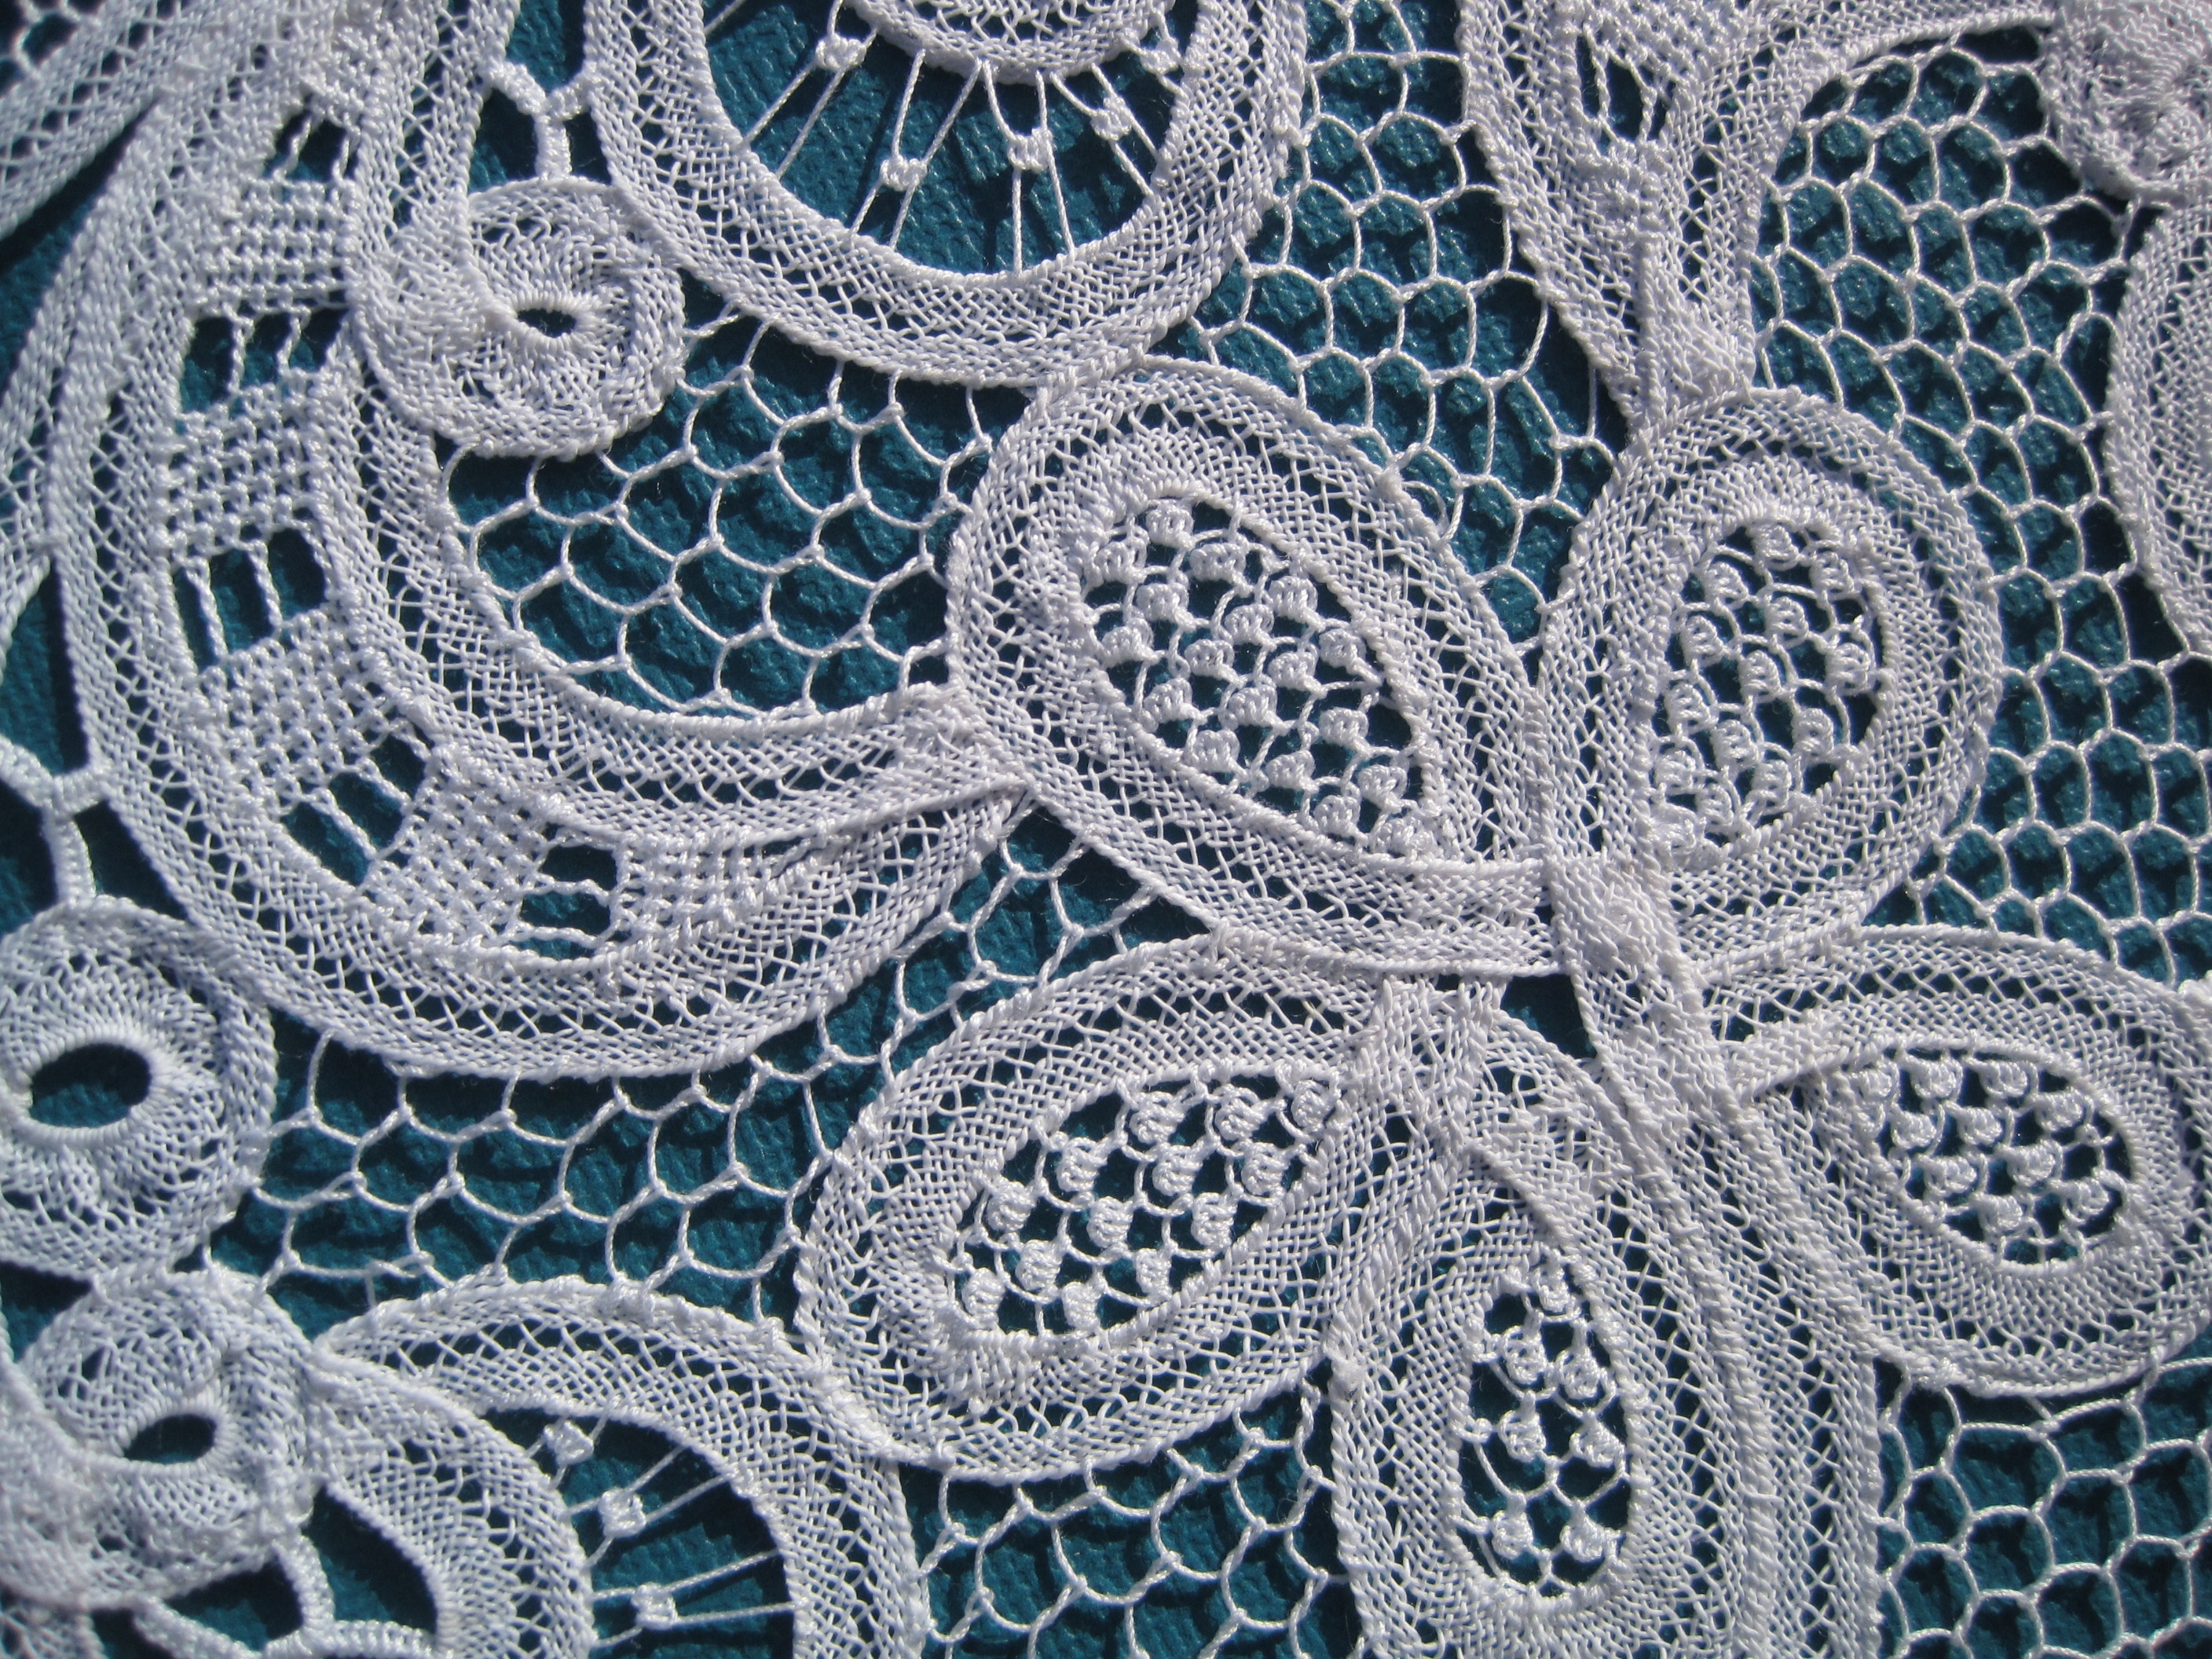
pattern, lace, material, circle, crochet, textile, art, design, couture, embroidery, luxeuil, doily, fashion accessory